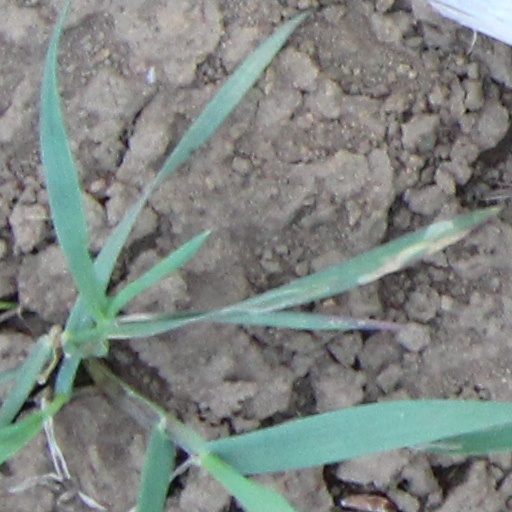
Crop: wheat